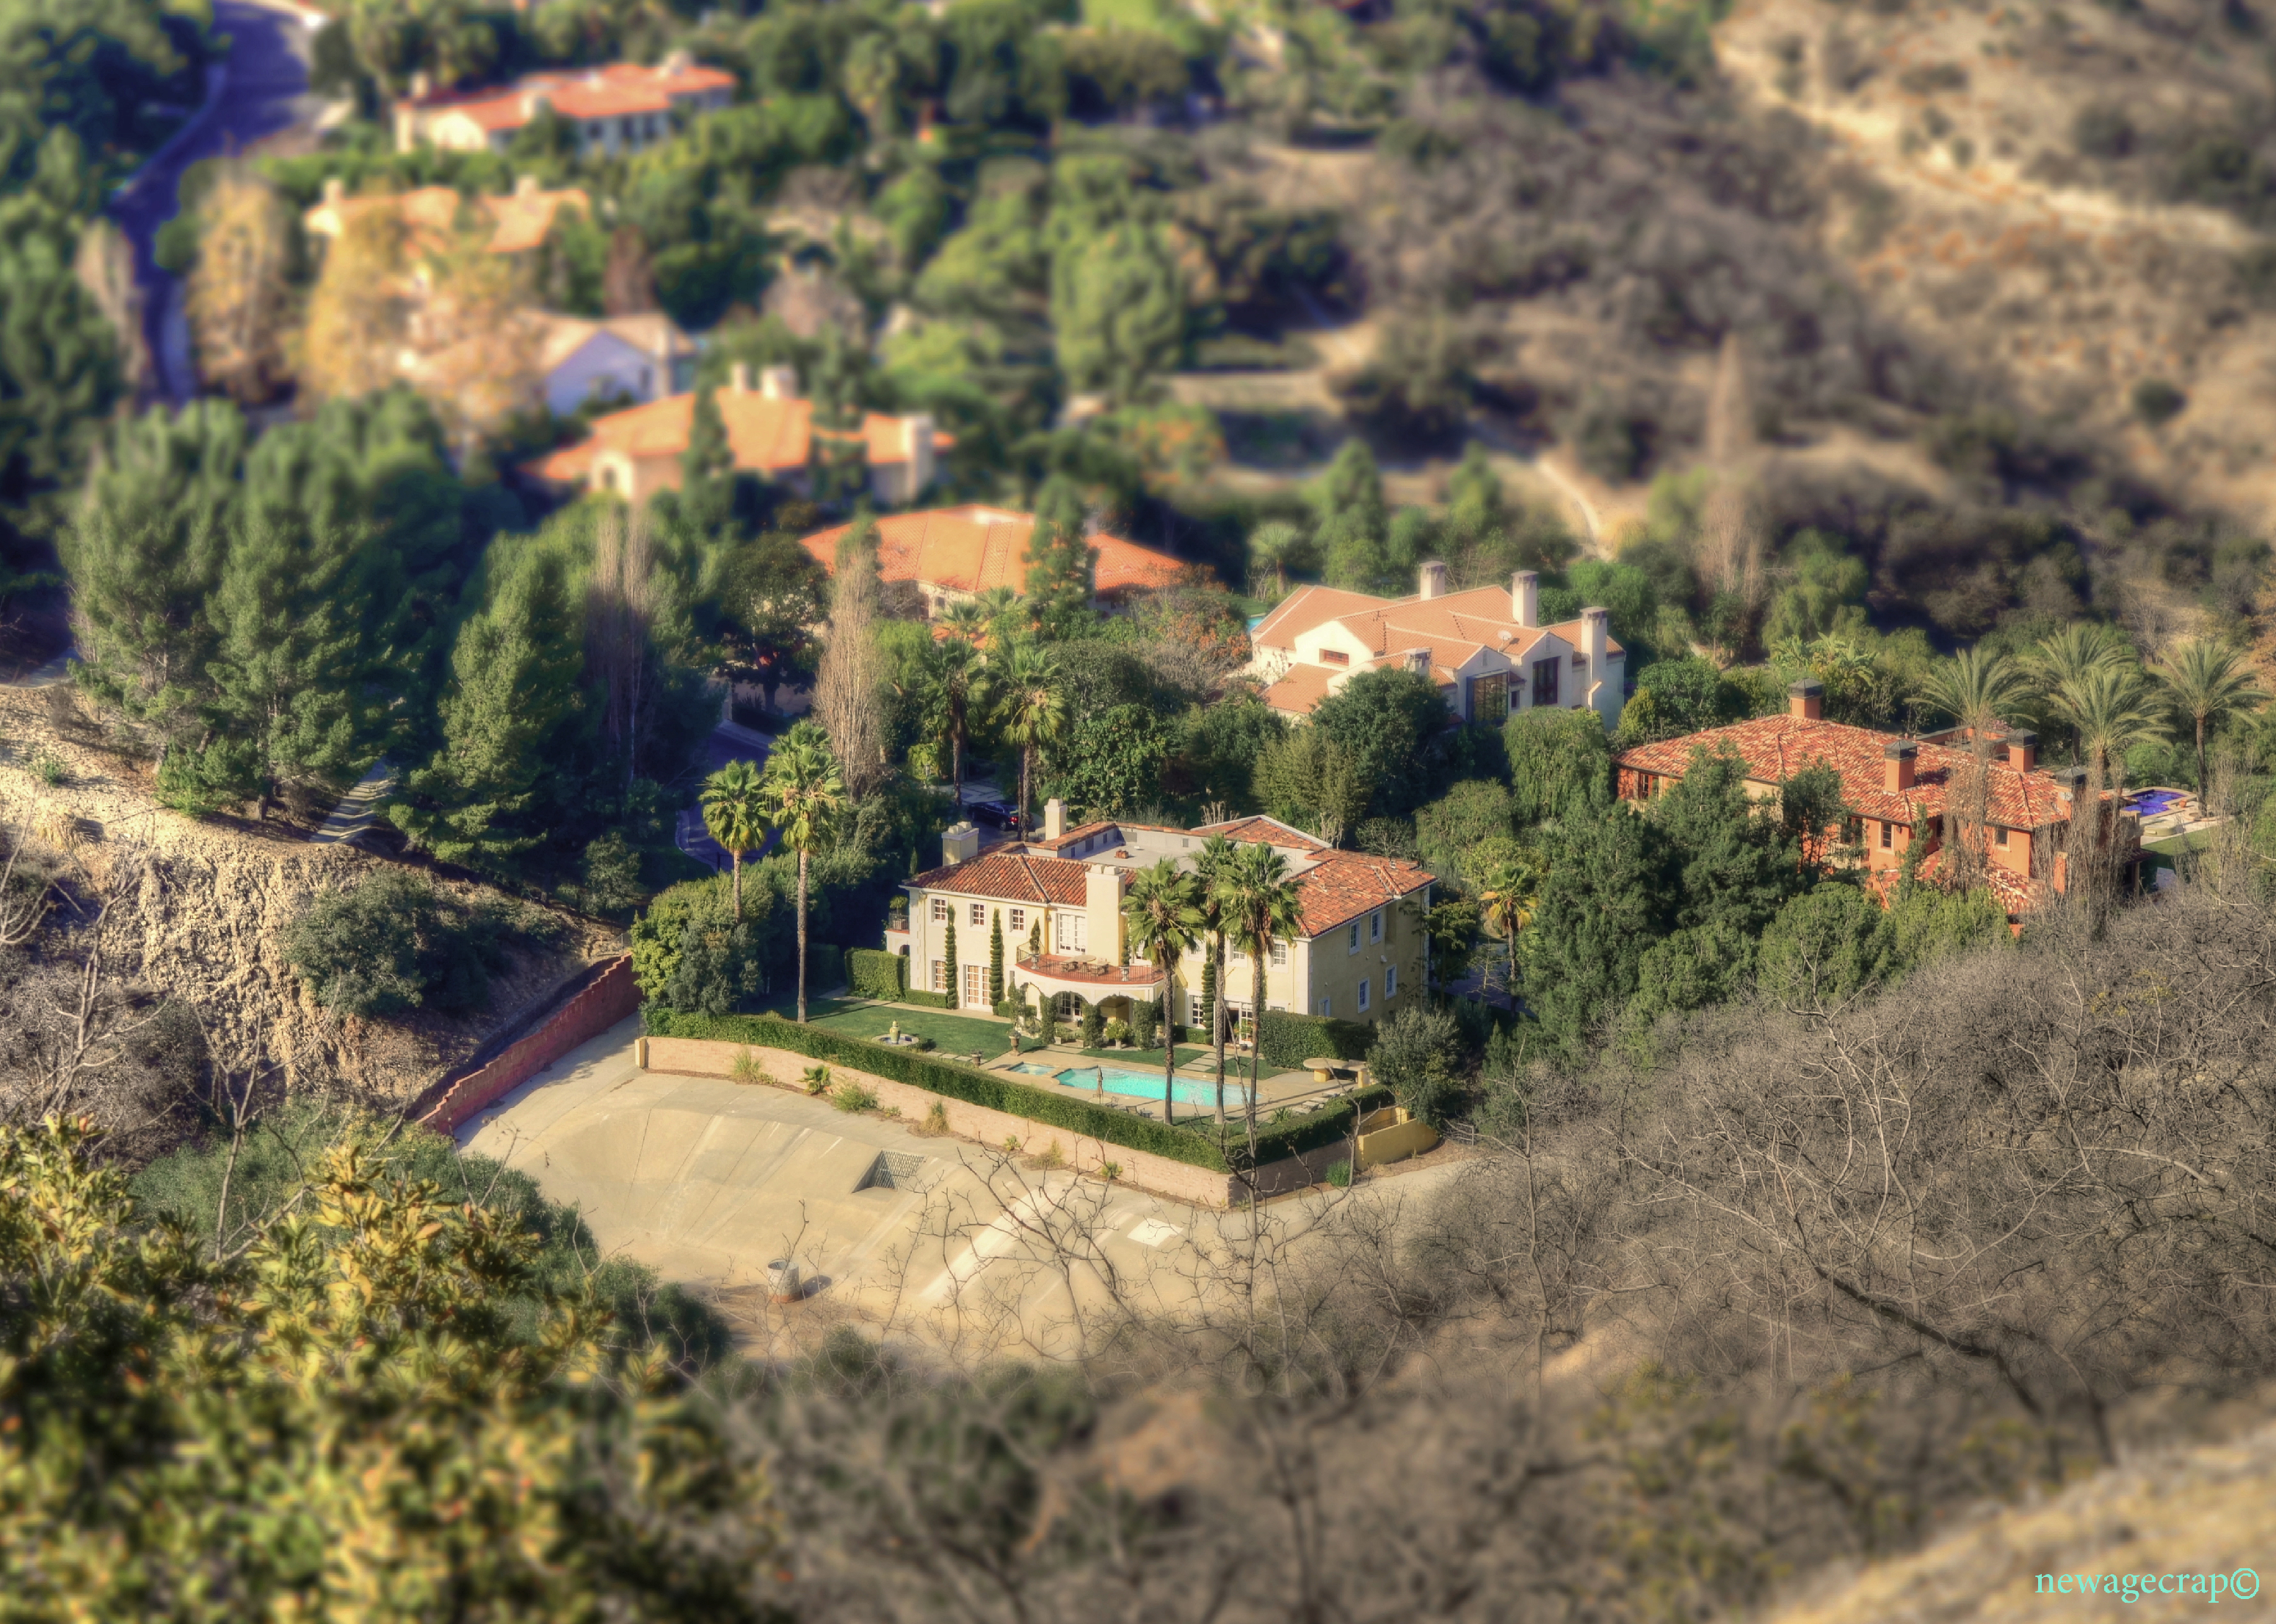
landscape, mountain, mansion, hill, town, valley, village, nikon, fortification, agriculture, terrain, california, ruins, estate, socal, southerncalifornia, losangeles, sanfernandovalley, tiltshift, nikond5100, losangelescounty, beverlyhills, mulhollanddrive, rural area, aerial photography, ancient history, residential area, human settlement